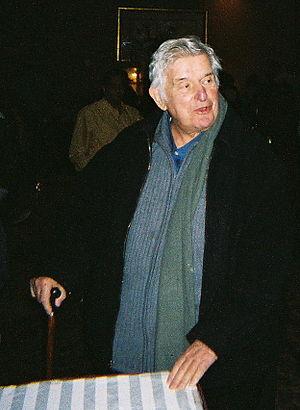
Sid Bernstein est un producteur de musique, agent artistique et promoteur musical américain.